Hannah Primrose, Countess of Rosebery

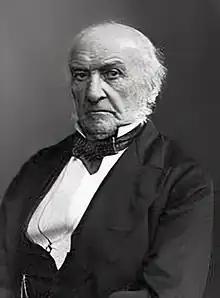
Gladstone was always the nemesis to Hannah Rosebery's ambitions for her husband. Although her money financed the Midlothian campaign, he later said of her: "She would think herself capable of being Queen of the Realm and think the place only just good enough for her."

This first became evident in the great campaign to re-elect Gladstone, culminating in the 1880 general election. Known today as the Midlothian campaign, it was masterminded by the Roseberys. Rosebery used his influence to have Gladstone invited to stand as parliamentary candidate for Midlothian, near to Rosebery's Dalmeny estate. Gladstone had nominally retired from politics after losing his Greenwich seat in 1874, when Disraeli had been swept to power. The campaign was based at Dalmeny where Lady Rosebery hosted a series of large political house parties throughout the long campaign. The Tories were later to claim that Rosebery had paid for Gladstone's campaign. Rosebery later admitted to spending £50,000.